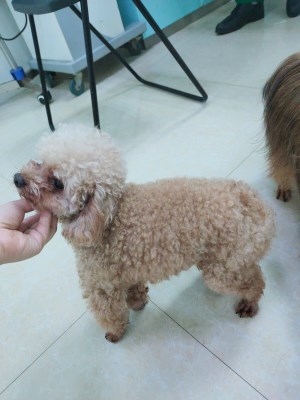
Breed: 2925-n000114-toy_poodle